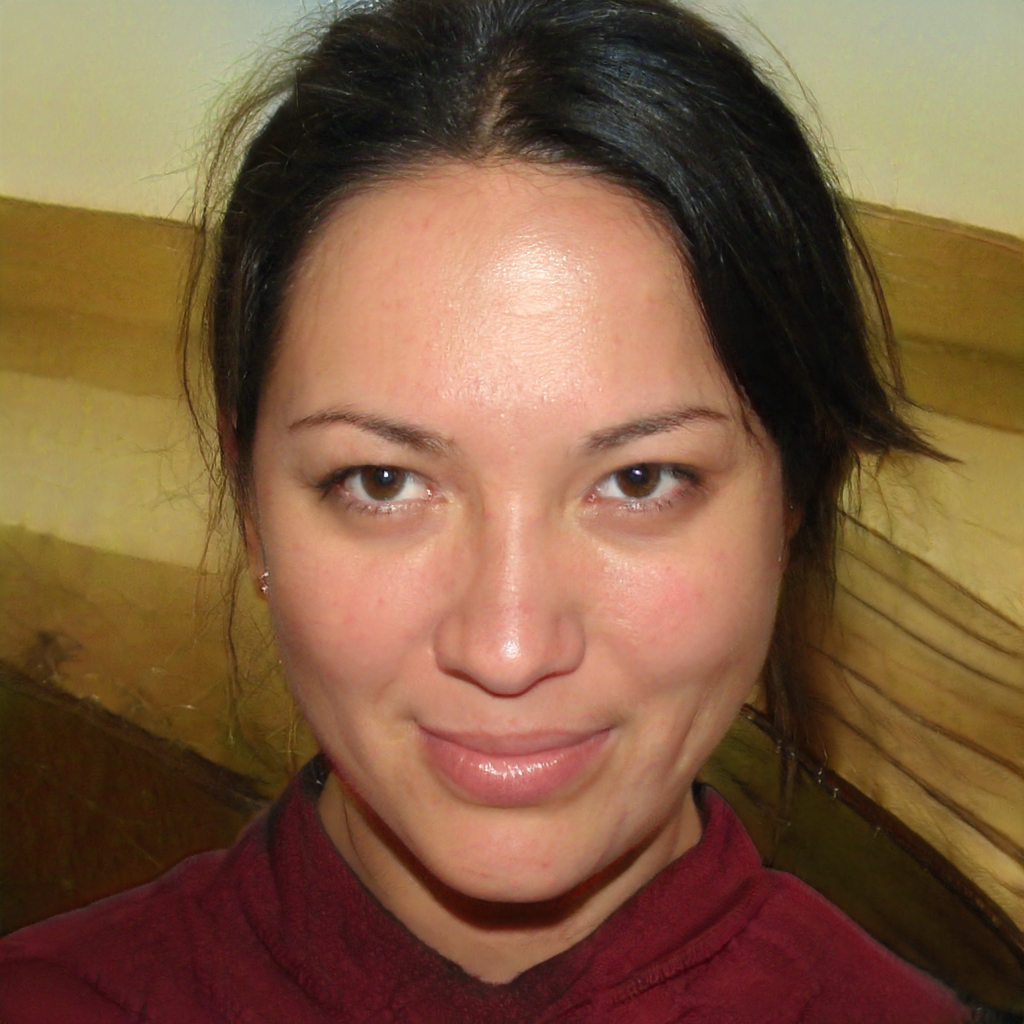
Gender: Female